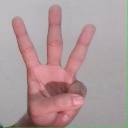
अक्षर: व